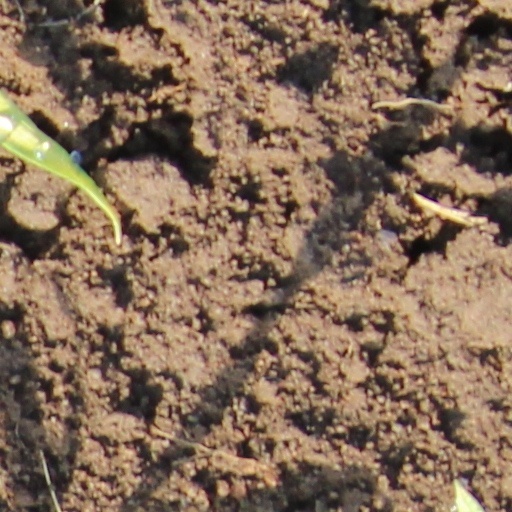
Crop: wheat